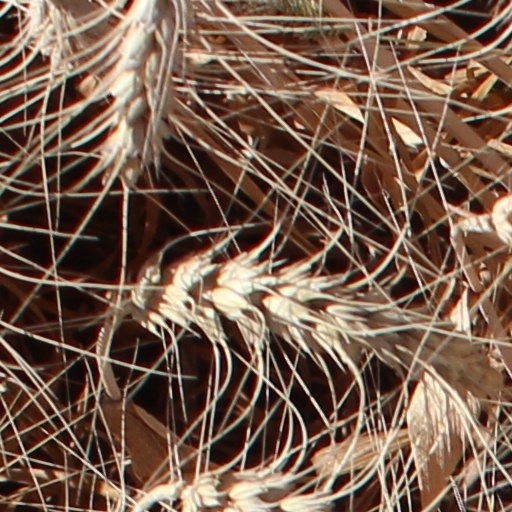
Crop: wheat